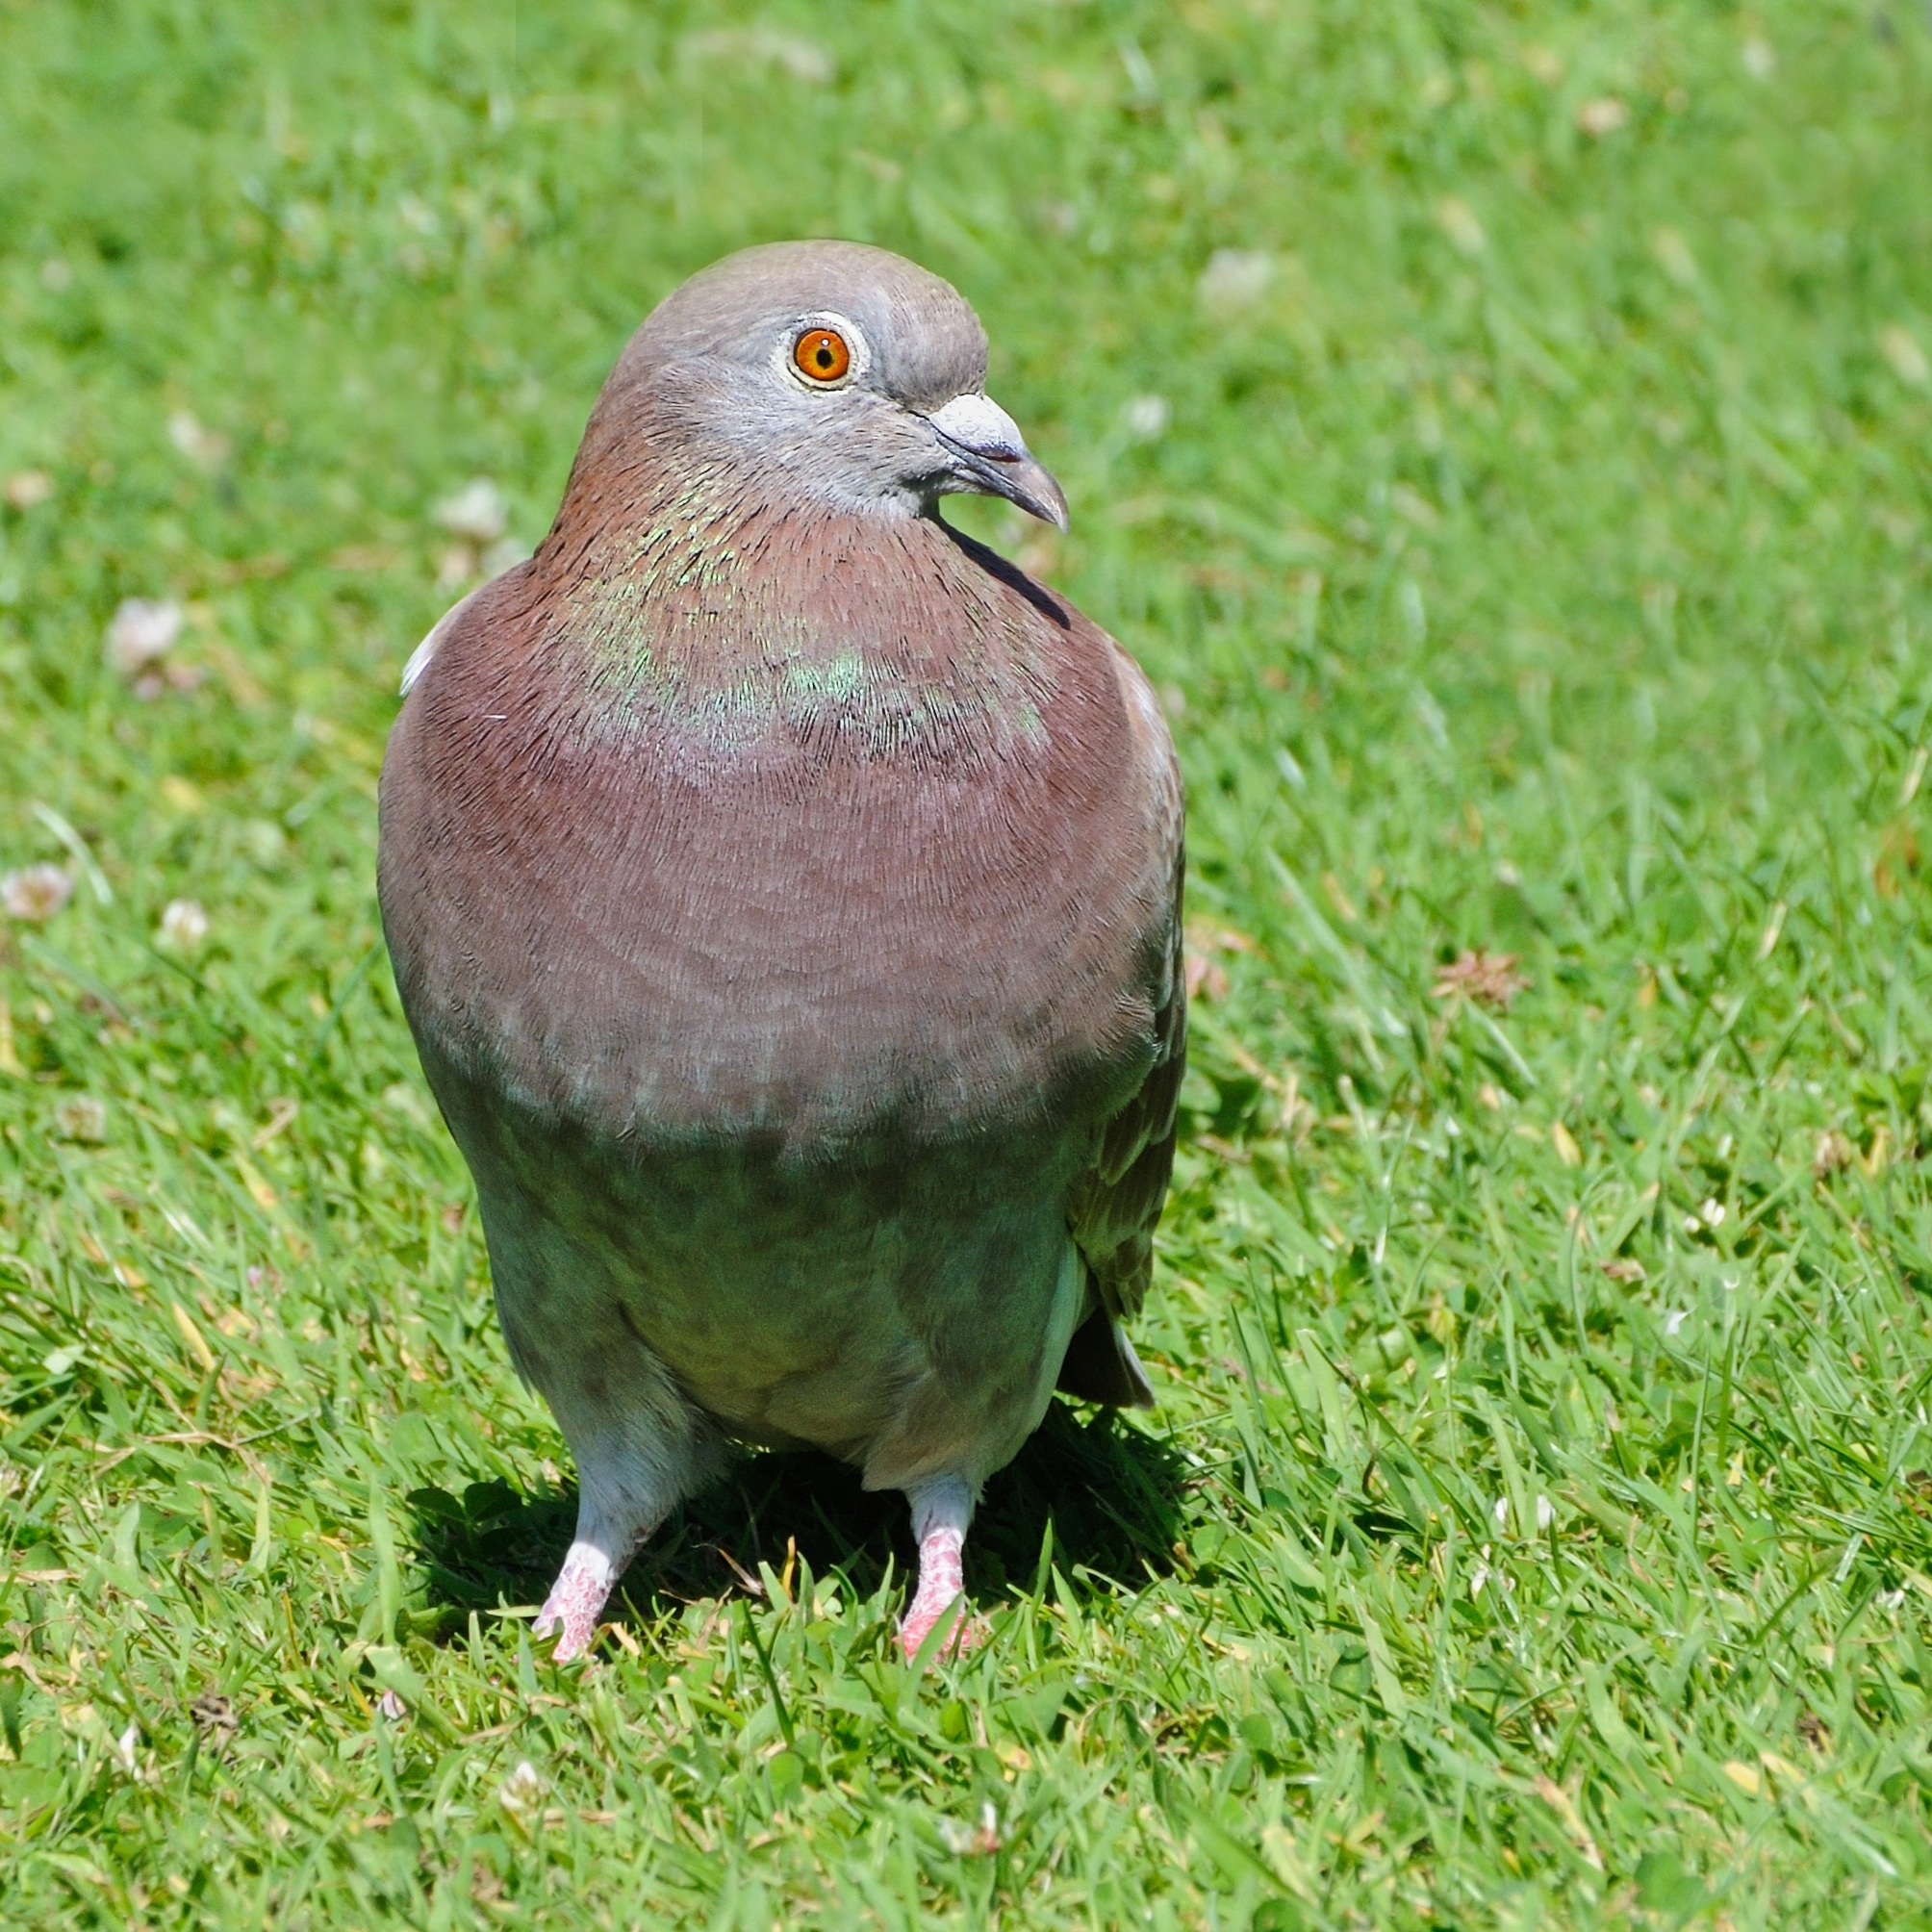
grass, bird, animal, wildlife, green, beak, fauna, pigeon, vertebrate, perching bird, pigeons and doves